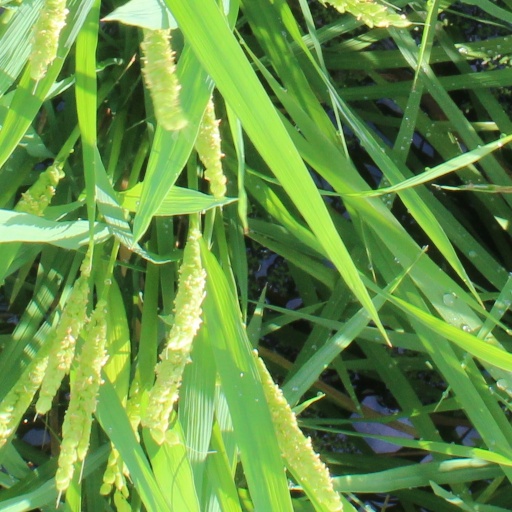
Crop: rice